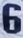
Number: 6